Gae Aulenti

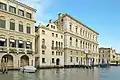
Palazzo Grassi, Venice

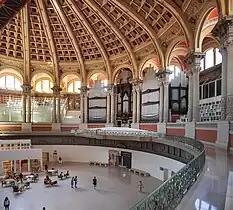
Saló Oval, Museu Nacional d'Art de Catalunya (2022)

Her Locus Solus furniture collection, introduced in 1964, was inspired by the country estate featured in Raymond Roussel's 1912 novel of the same name. The collection comprised chairs, a table, an adjustable lamp, a sofa, a sun lounger, and a bench, all manufactured from tubular cold-formed steel by the Poltronova furniture company. The Locus Solus collection was used as set decoration in the film, La Piscine (1969). In 2023, a replica collection in off-white and yellow was produced for commercial sale.